Make Me Famous (2021 film)

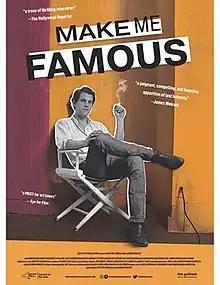

Make Me Famous is a 2021 biographical documentary that explores the life and work of painter Edward Brezinski in his quest for fame.